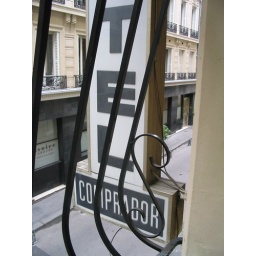
The view our our window. We're on the first floor (which is not the same as the ground floor in France).